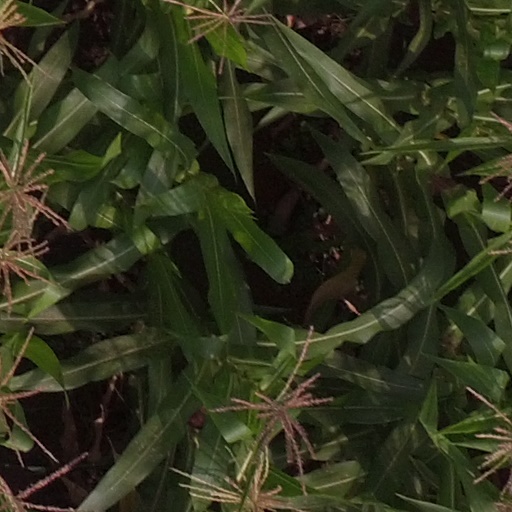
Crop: maize; corn